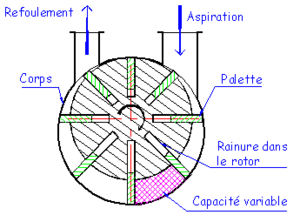
Description d'un compresseur à palettes